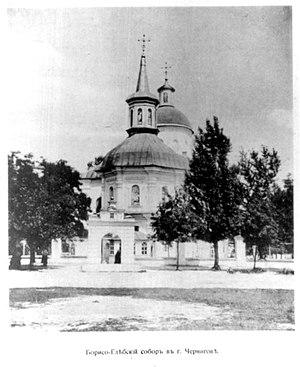
L'église abbatiale Saint-Boris-et-Saint-Gleb est une église orthodoxe qui a été construite dans la principauté de Tchernigov comme église funéraire des princes Davidovitch, entre 1120 et 1123. Plus tard, elle est devenue l'église abbatiale du monastère de Saint-Boris-et-Saint-Gleb de Tchernigov, fermé sur ordre de Catherine II, en 1786. Pendant la suzeraineté polonaise au XVIIᵉ siècle, le monastère abrite un couvent dominicain.